Karhula

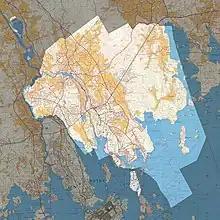
Karhula in 1968.

"Karhula" was originally the name of a seat farm in the village of Helilä in the parish of Pyhtää and the chapel community of Kymi. As the population in the area increased, the village that had formed around the farm began to be called "Karhula". As a village name, Karhula is first mentioned in 1624. Kymi became a separate parish from Pyhtää in 1642.